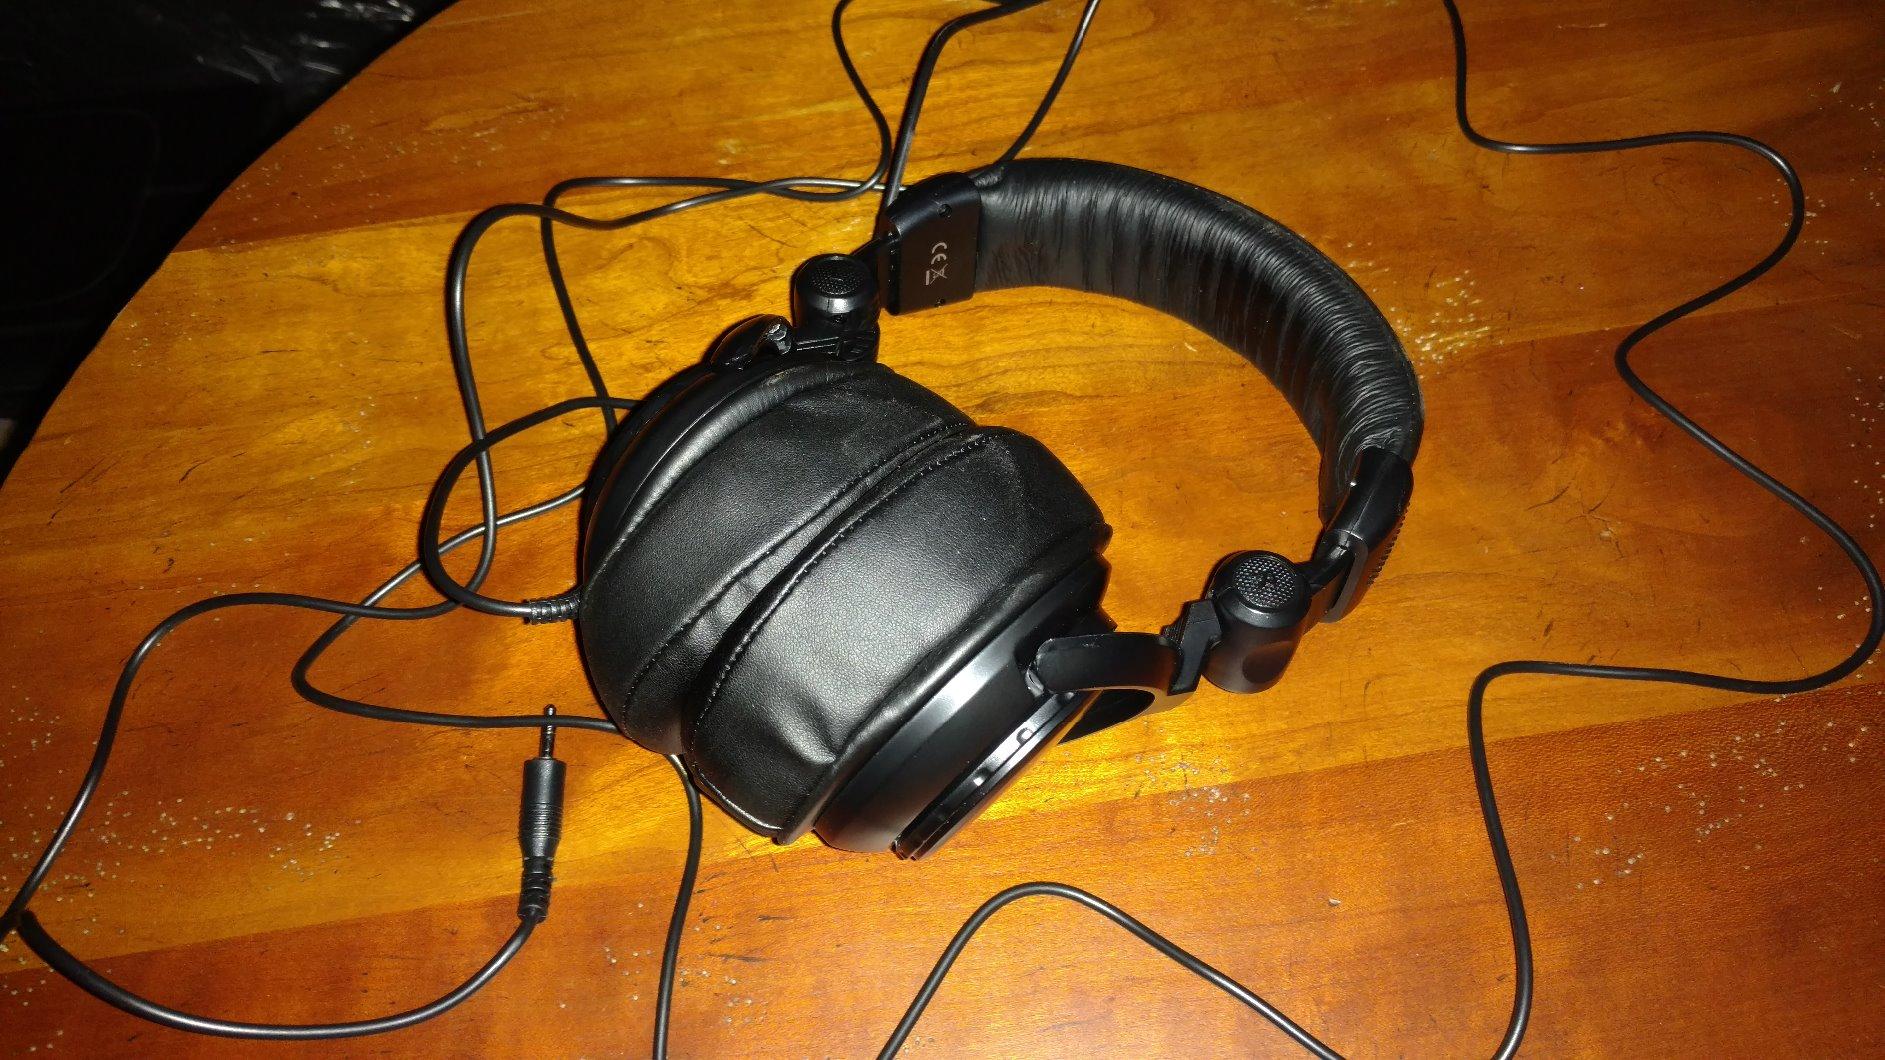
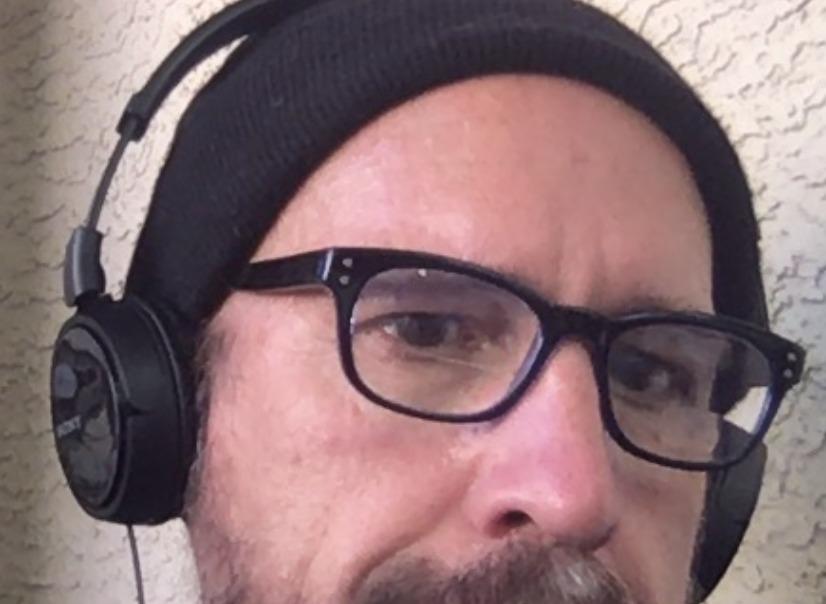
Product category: headphones
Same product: no